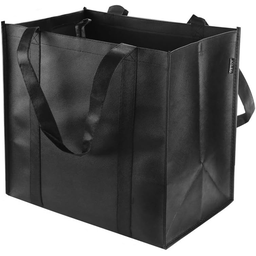
Label: plastic